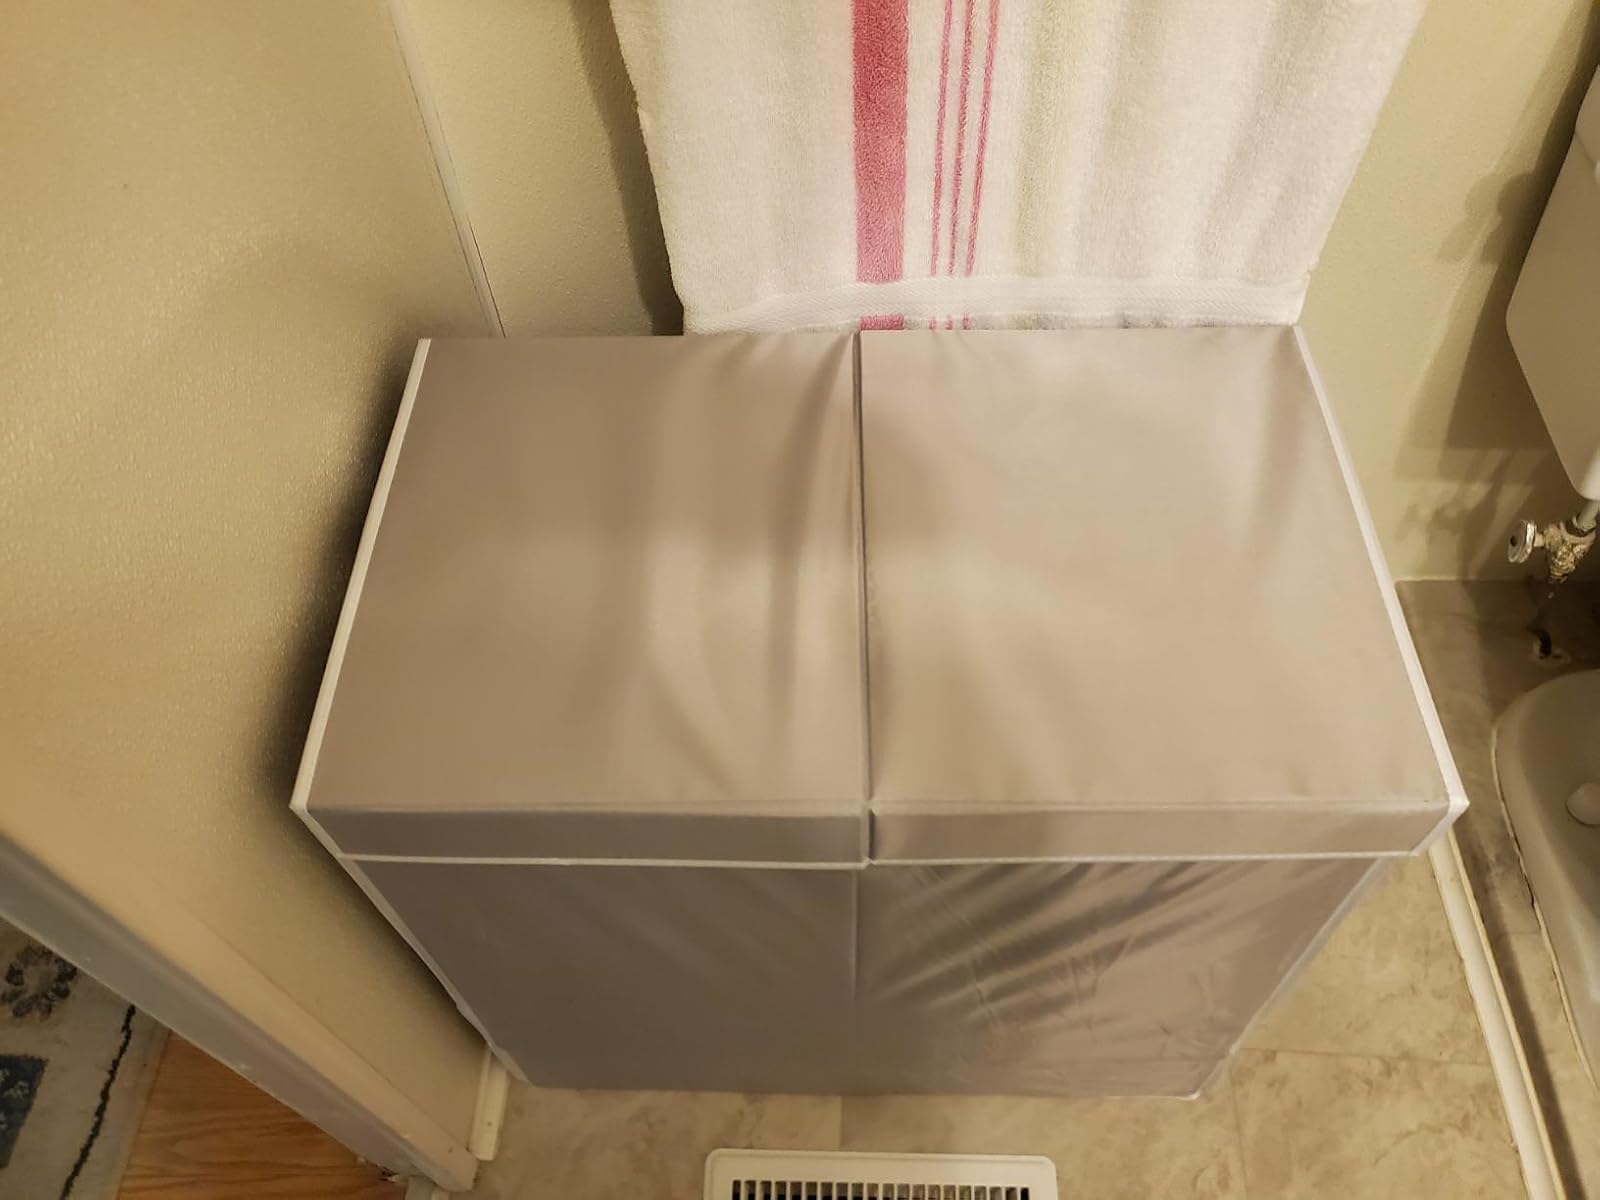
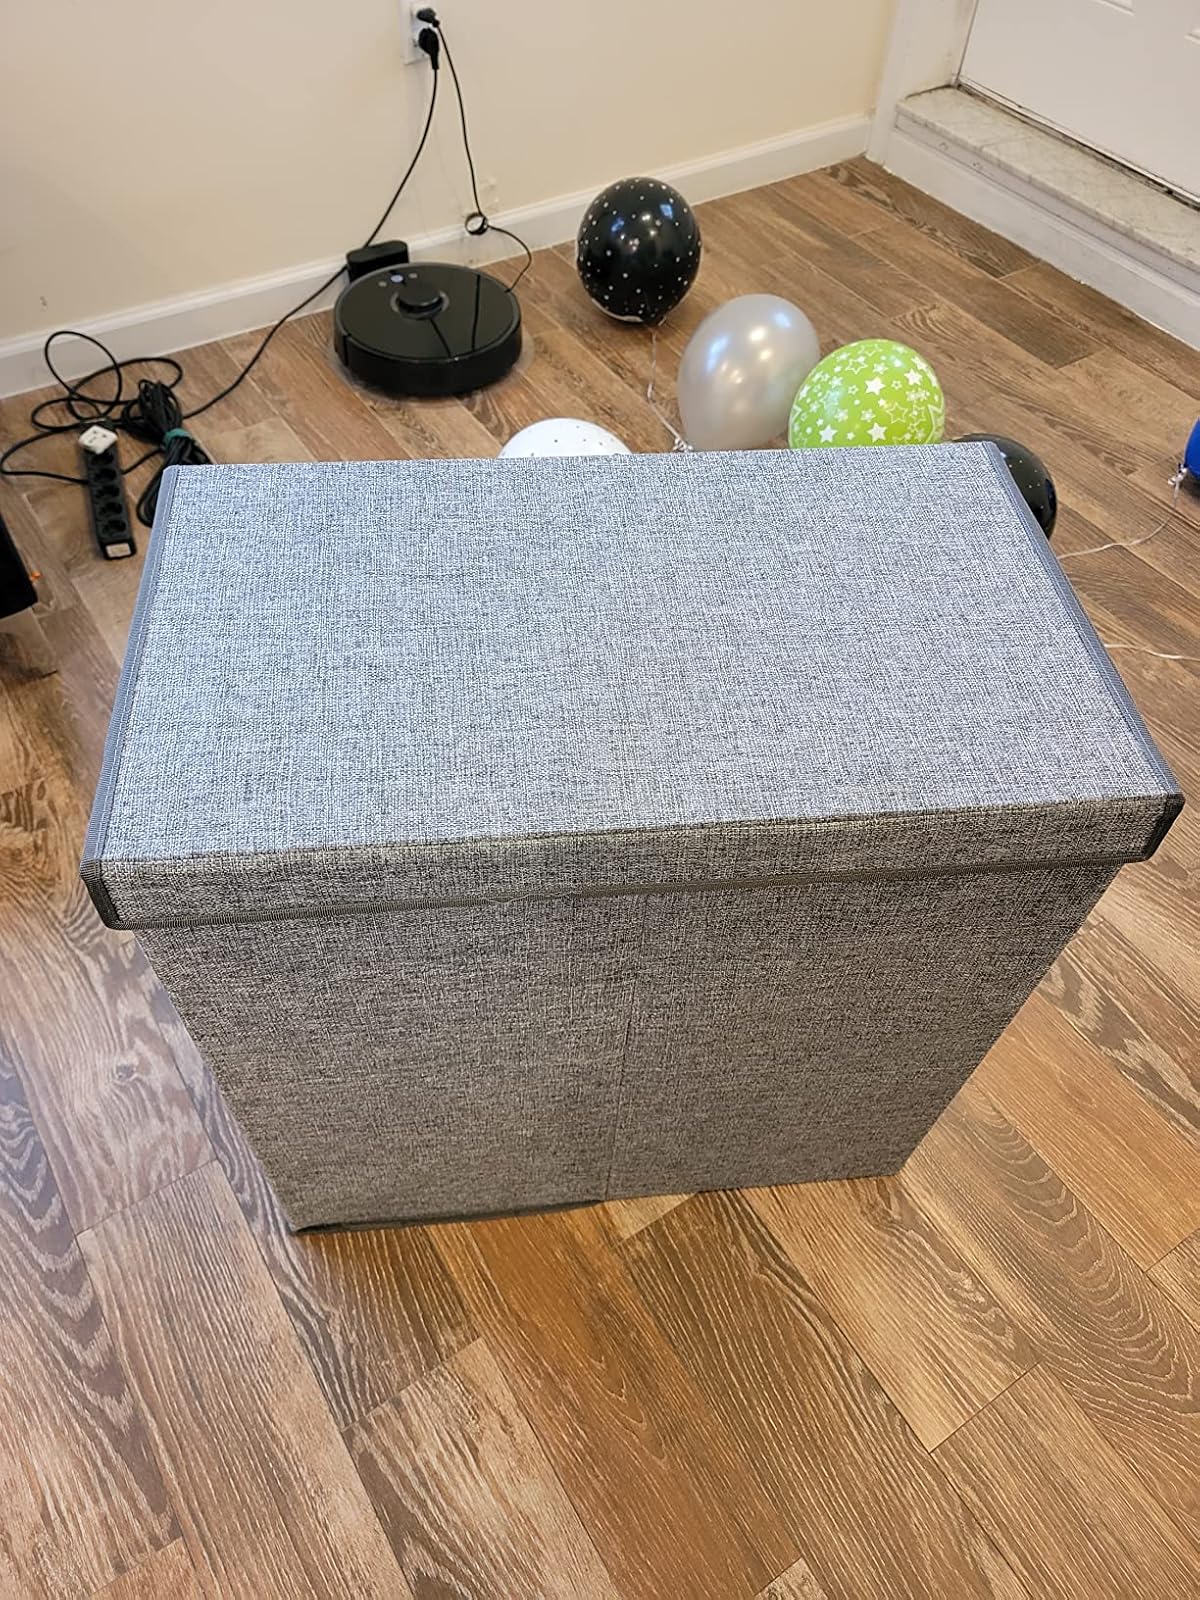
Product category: items_hamper
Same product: no